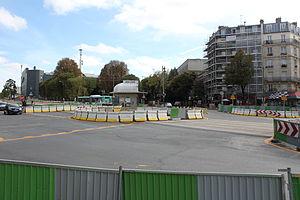
Travaux du T3 boulevard Mortier, dans le 20e arrondissement de Paris, France